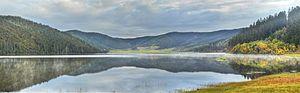
Lac Shudu (属都湖), parc national de Pota tso (普达措国家公园), province du Yunnan, en Chine
Le lac Shudu est un lac, situé à 3 700 mètres d'altitude, sur le plateau tibétain, dans la parc national Pota tso, sur le Xian de Shangri-La, dans la province du Yunnan, à l'Ouest de la République populaire de Chine.